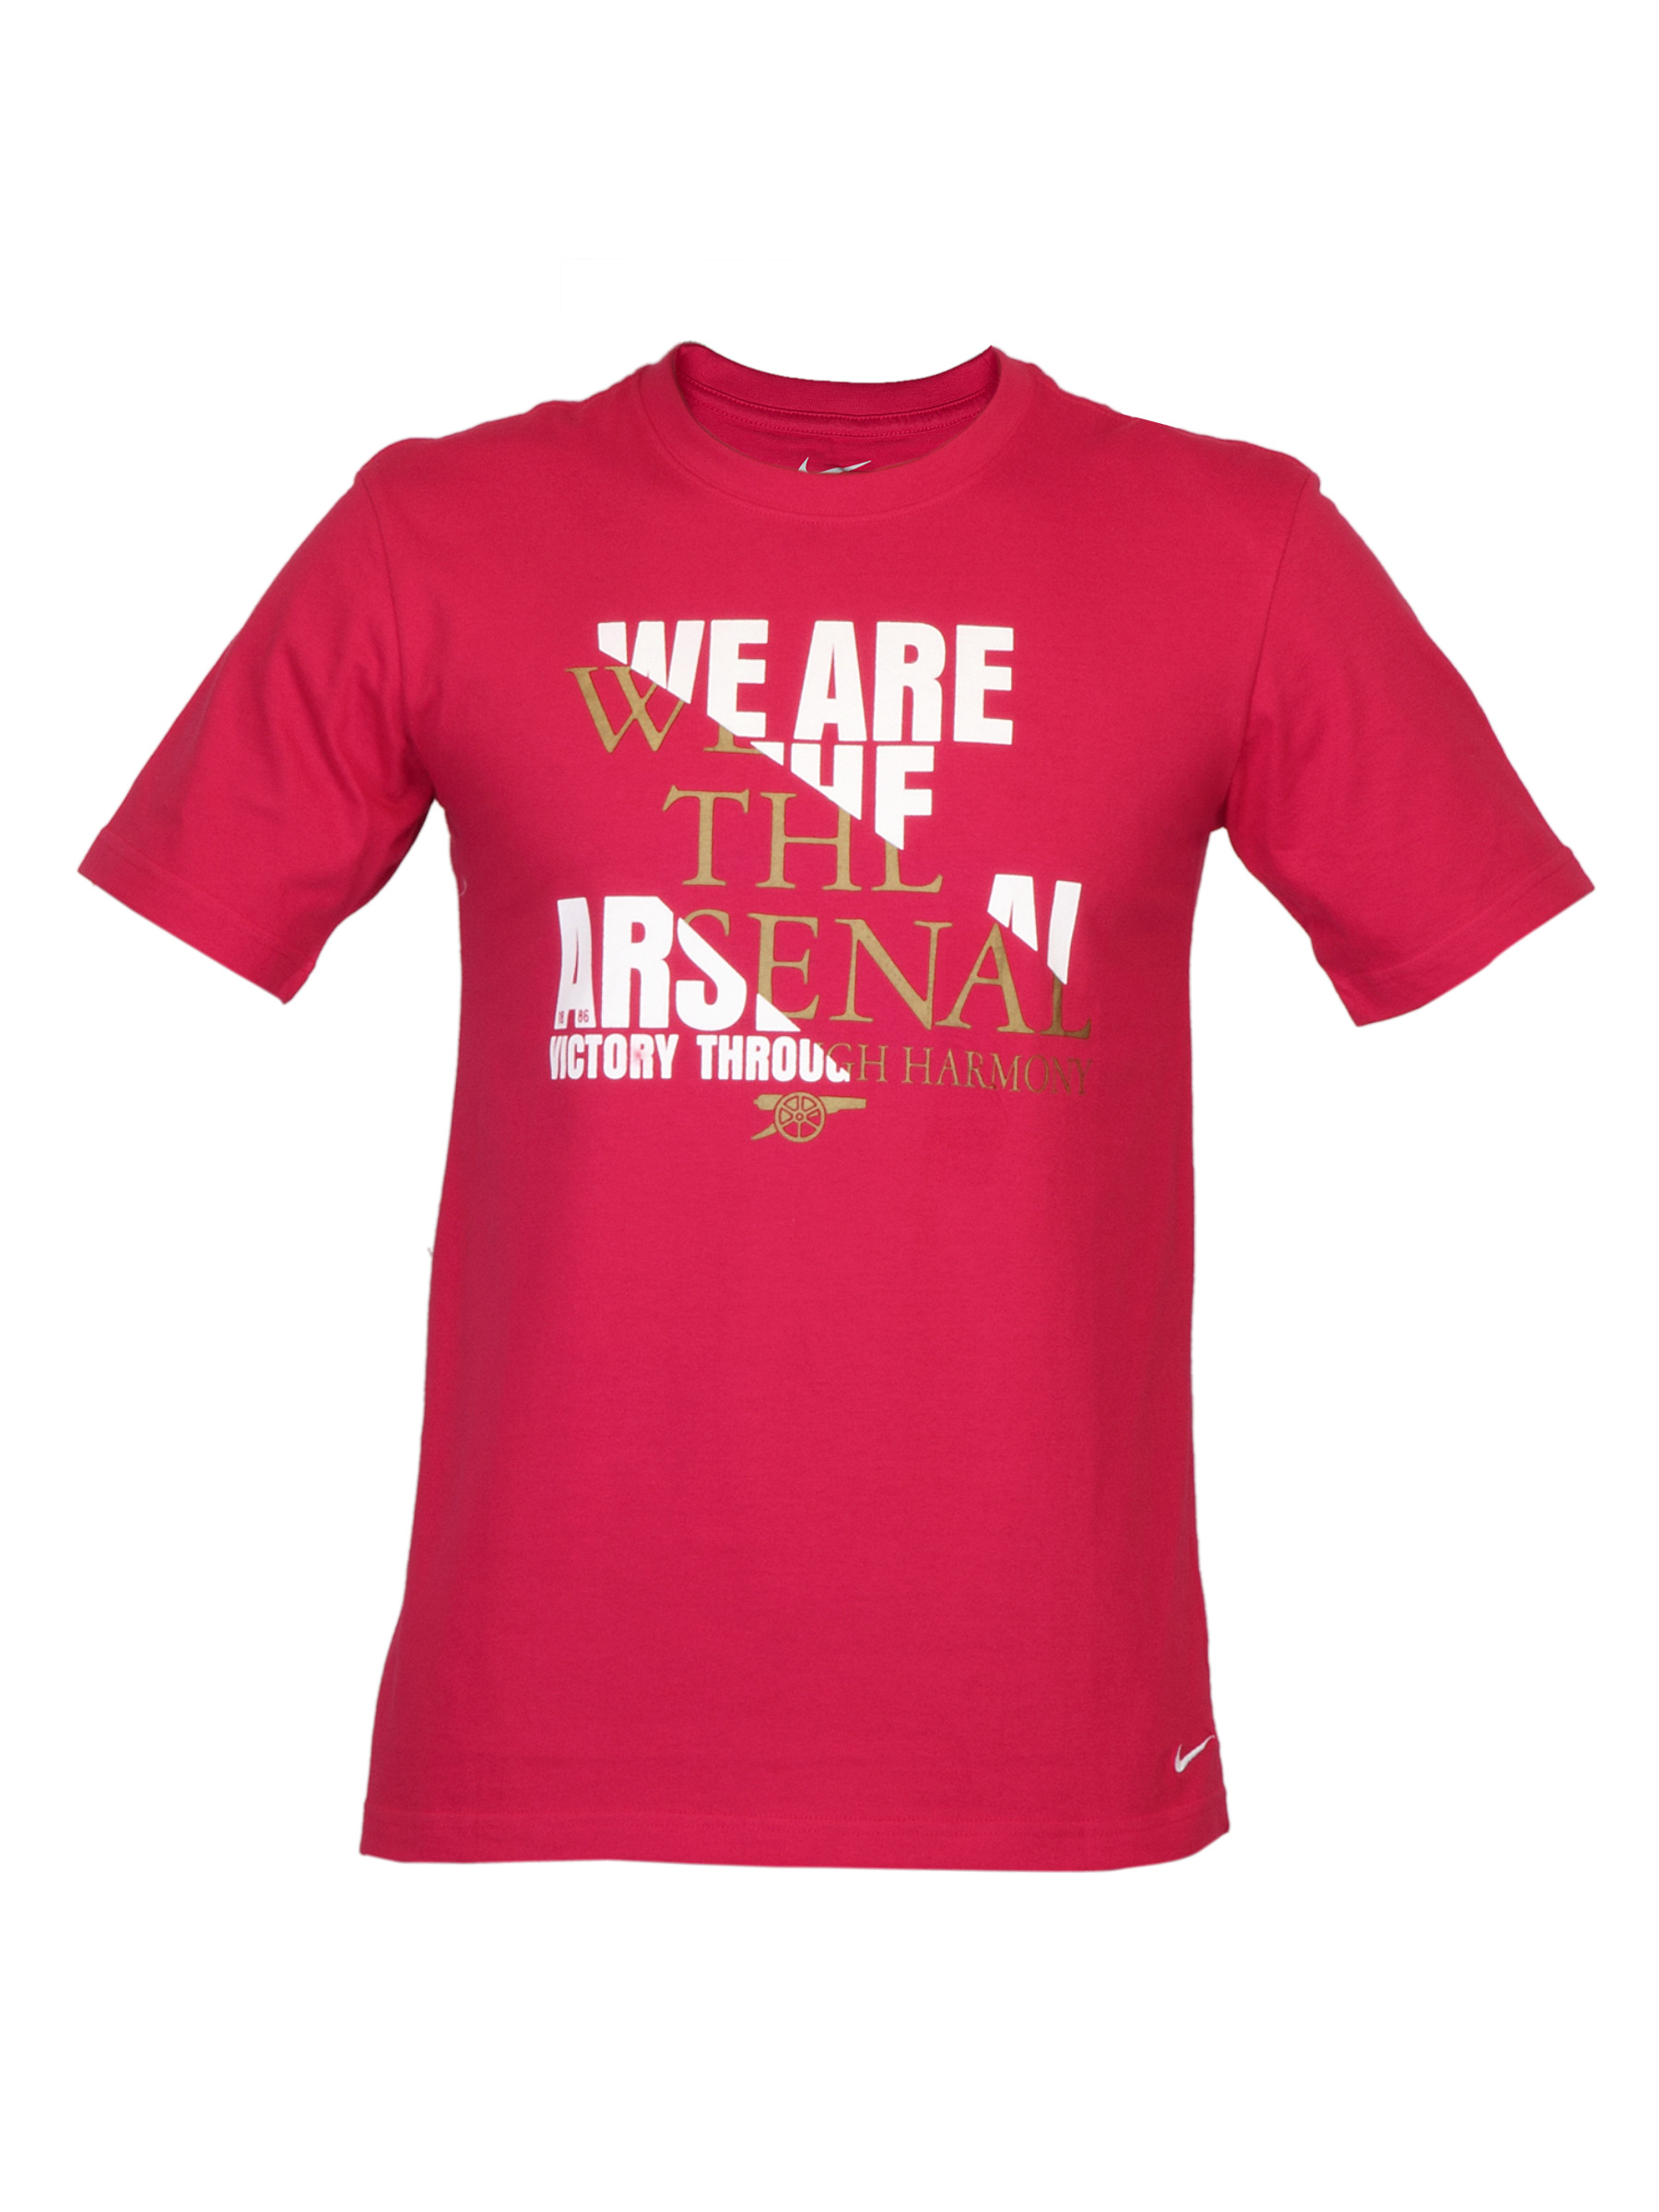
Nike Men Organic Red T-shirt
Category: Apparel / Topwear / Tshirts
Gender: Men
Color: Red
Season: Summer 2012
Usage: Casual